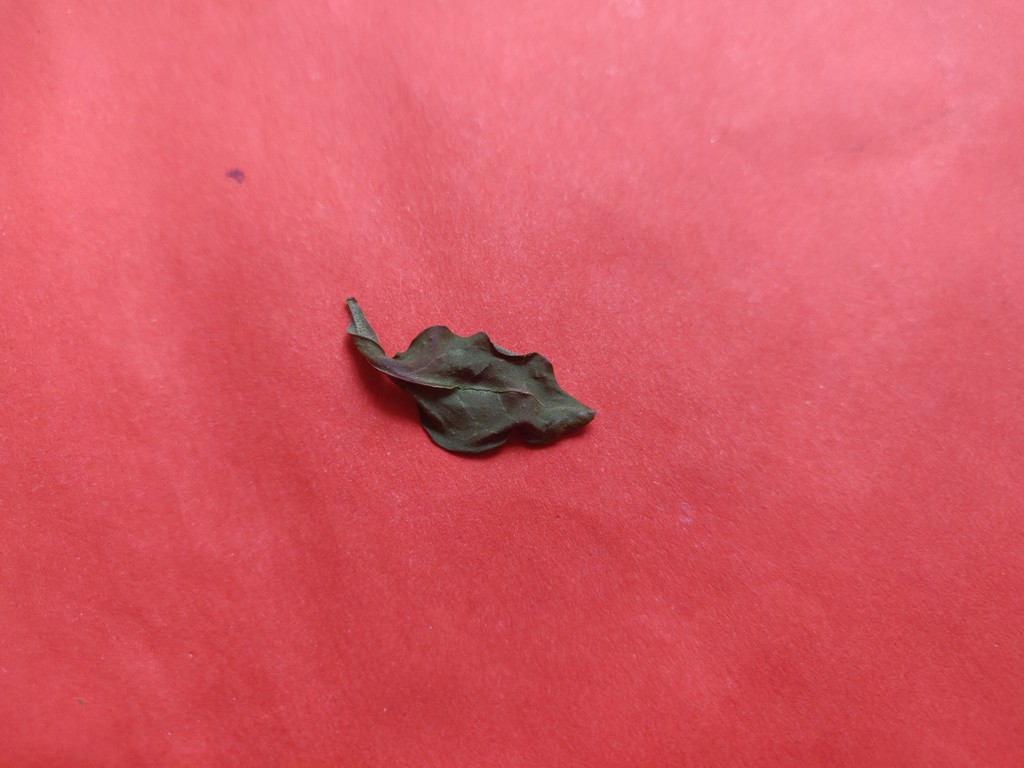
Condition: Dried
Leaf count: single
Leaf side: unknown